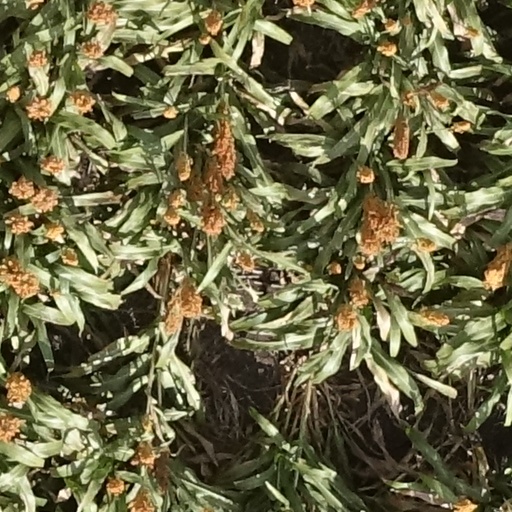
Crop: sorghum